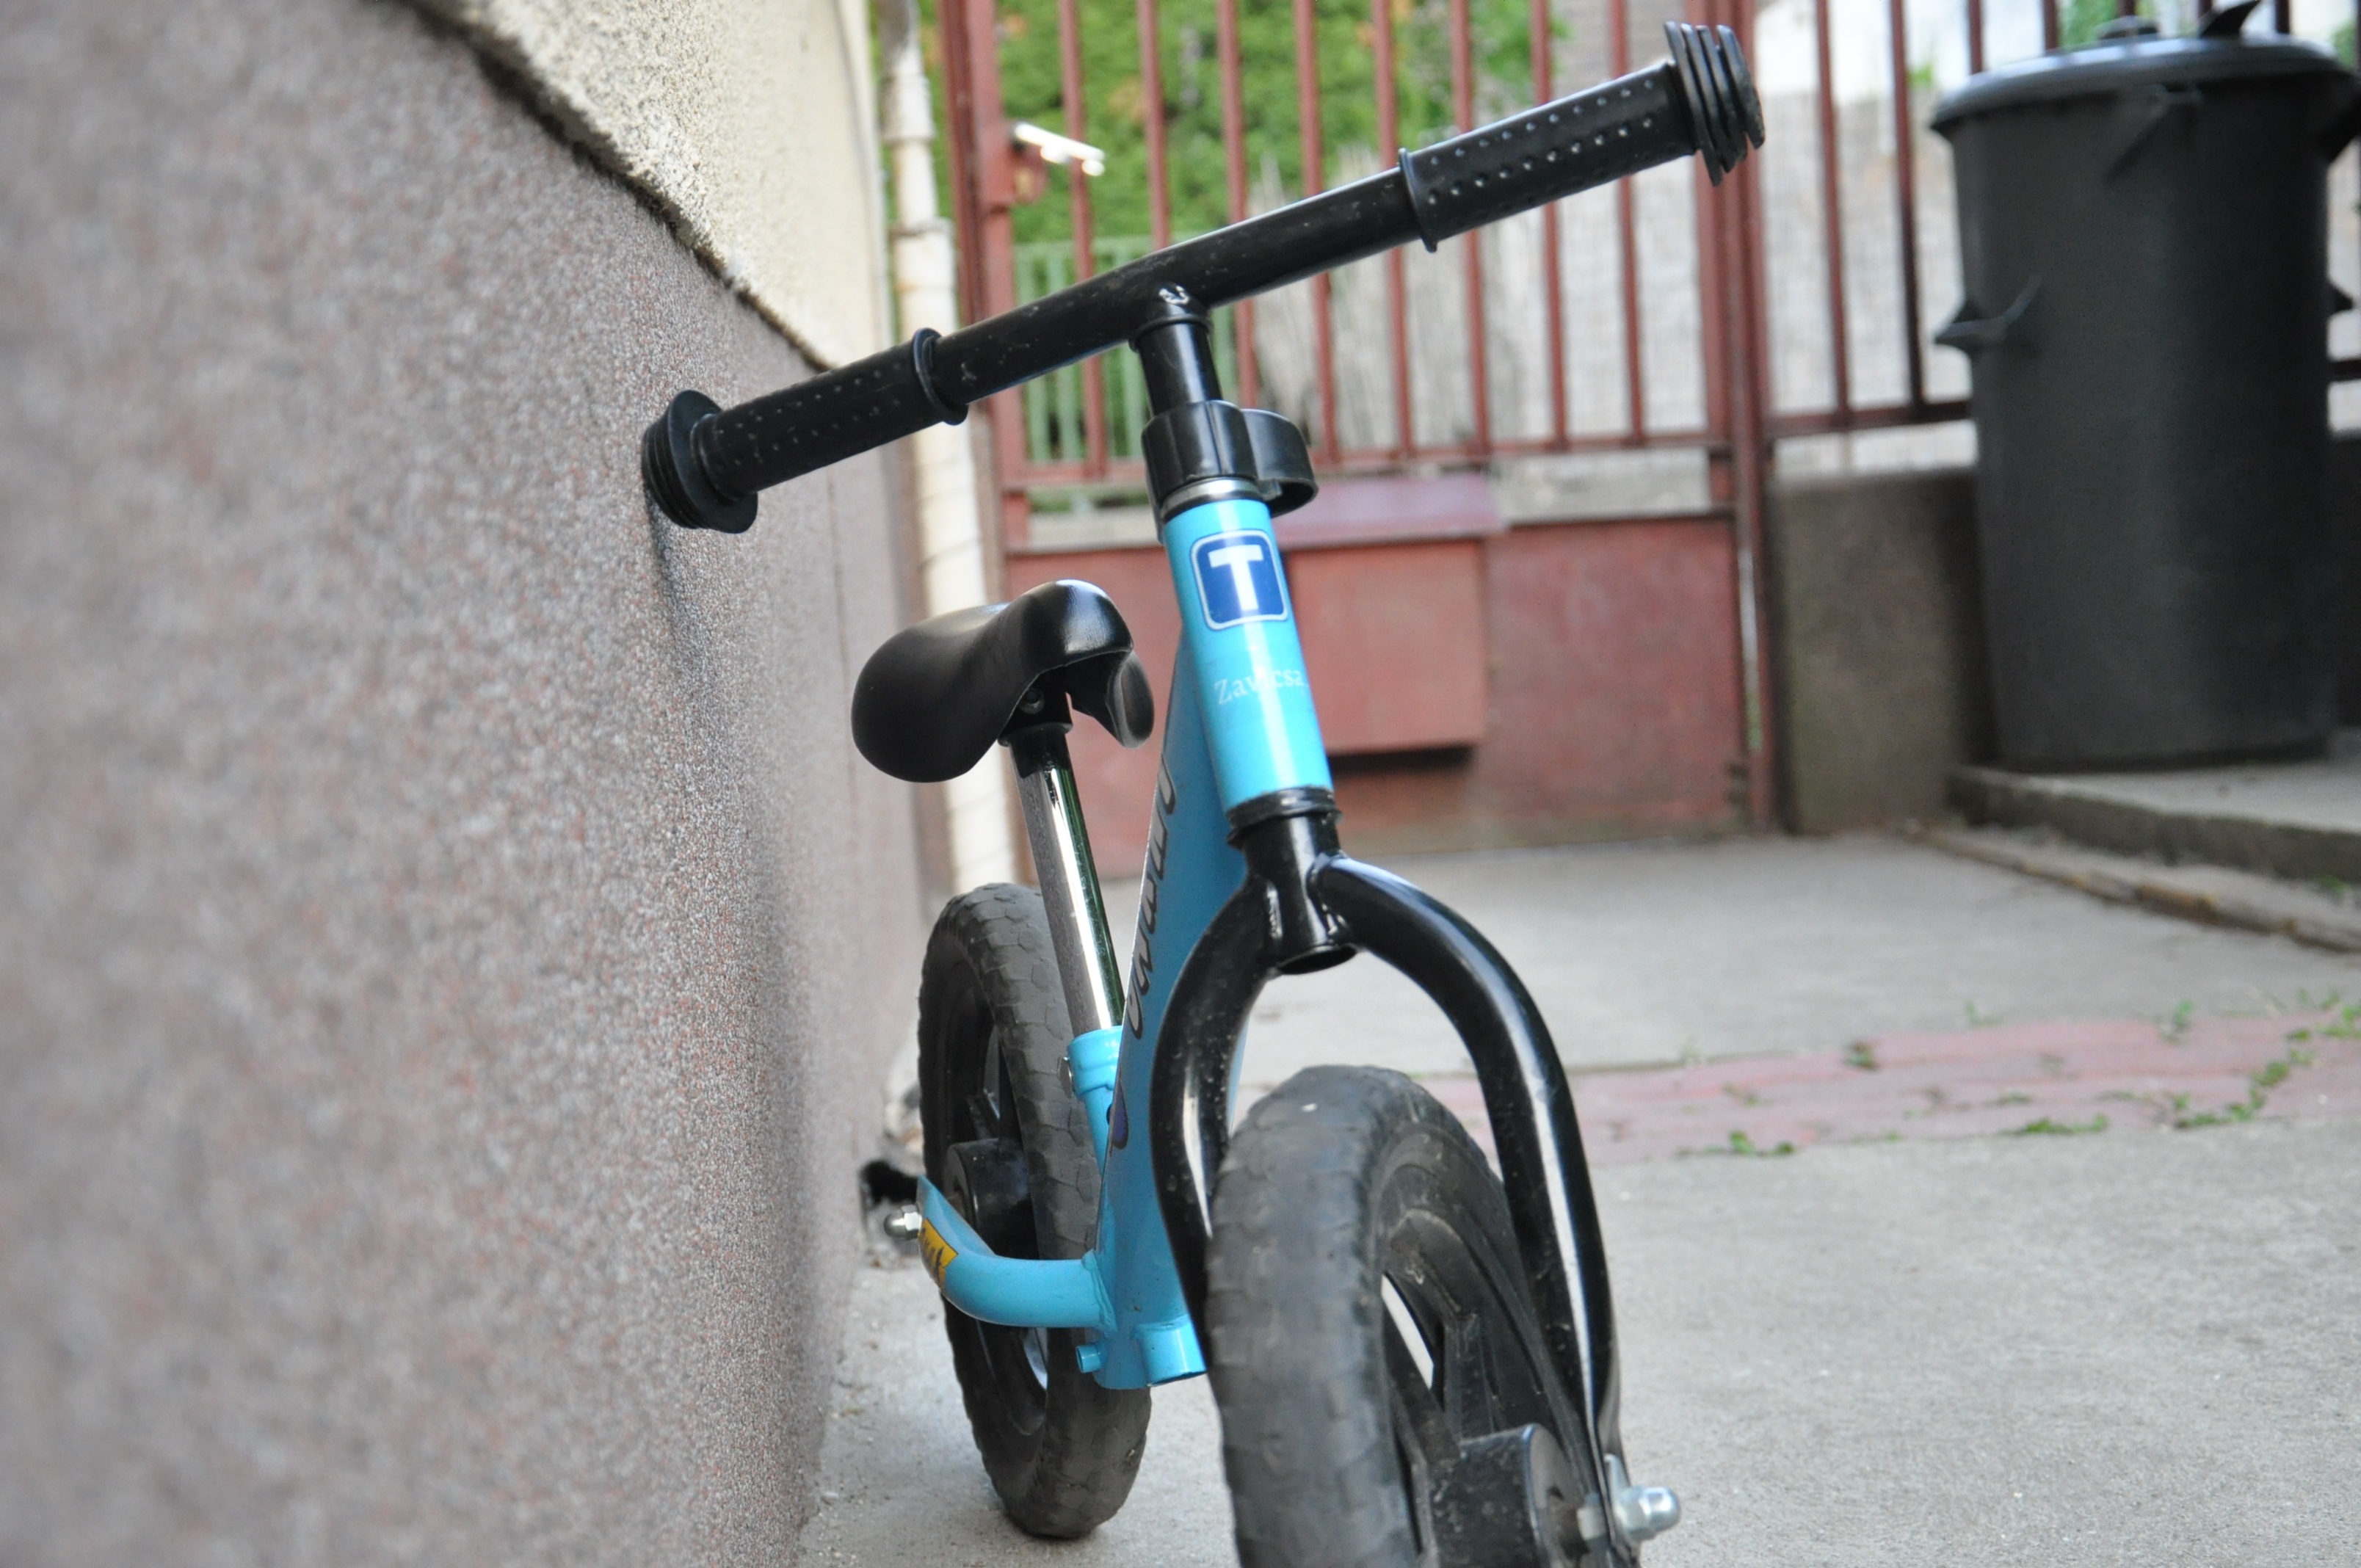
wheel, kid, bicycle, bike, vehicle, student, blue, sports equipment, product, cycling, bicycle motocross, bmx bike, road bicycle